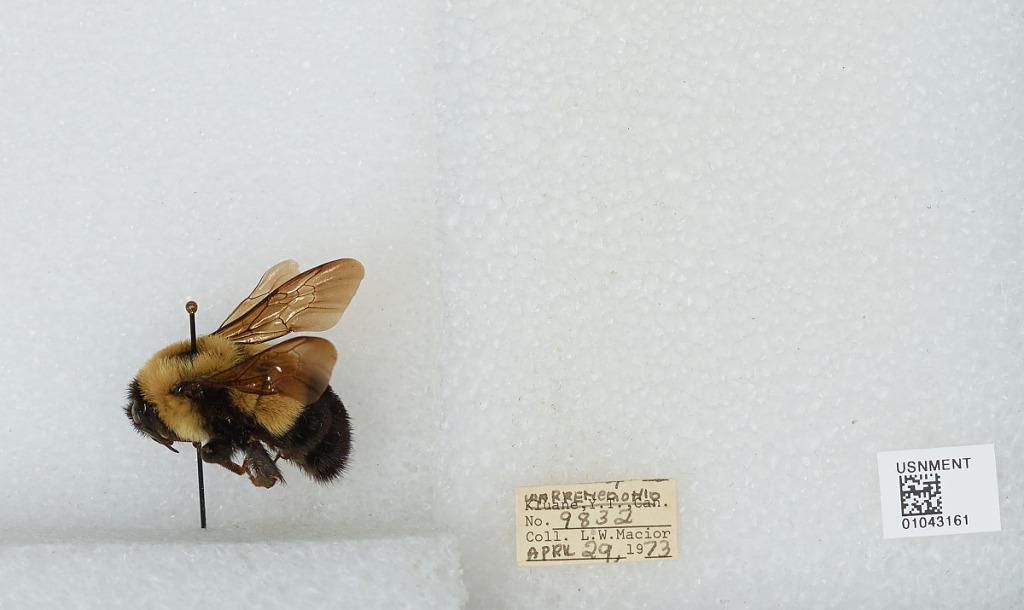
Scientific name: Bombus (Bombus) affinis Cresson
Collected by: L. Macior
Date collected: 1973-4-28
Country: United States
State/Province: Ohio
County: Warren
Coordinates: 39.4242, -84.1856